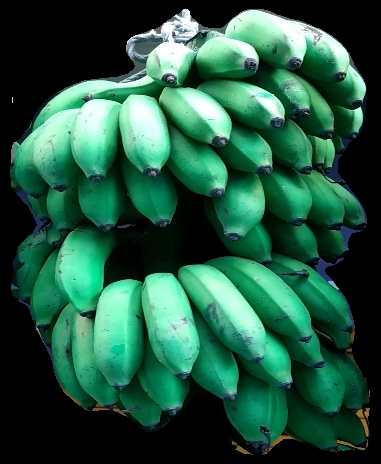
Variety: rasbale
Grade: grade2